Russian Far East

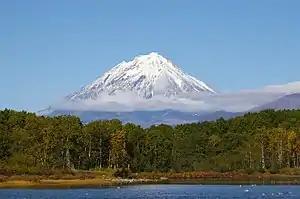
Koryaksky volcano in Kamchatka

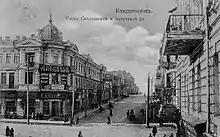
Vladivostok in the early 1900s

Russians reached the Pacific coast in 1647 with the establishment of Okhotsk, and the Russian Empire consolidated its control over the Russian Far East in the 19th century, after the annexation of part of Chinese Manchuria (1858–1860). Primorskaya Oblast was established as a separate administrative division of the Russian Empire in 1856, with its administrative center at Khabarovsk.